List of In/Spectre episodes

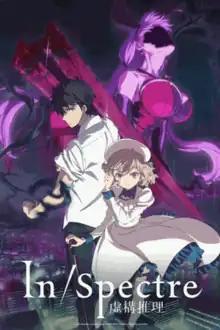
First season cover art.

, also known as Invented Inference, is a Japanese anime television series based on the manga of the same name by Chasiba Katase, itself adapted from the novel series written by Kyo Shirodaira with illustrations also by Katase. Directed by Keiji Gotoh and produced by Brain's Base, it consists of two seasons, each twelve episodes in length.